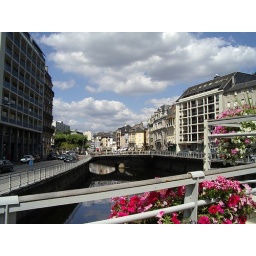
Built around seven little hills in a valley with the river correze running through the centre of it